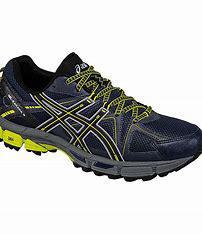
Brand: Asics
Model: Gel Kahana 8